Sheboygan (town), Wisconsin

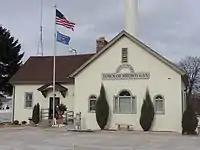
The former town hall until late 2020, which has since been sold to a private business.

Although Sam's Club announced the building of a 137,000 square-foot store in 2014 on the former site of an older Menards store, after years of delays, Town of Sheboygan officials confirmed that the construction would not be moving forward, though Walmart continues to own the vacant land as of 2022. The Sheboygan Senior Community built a new facility on County Road Y and relocated from downtown Sheboygan in late 2015.